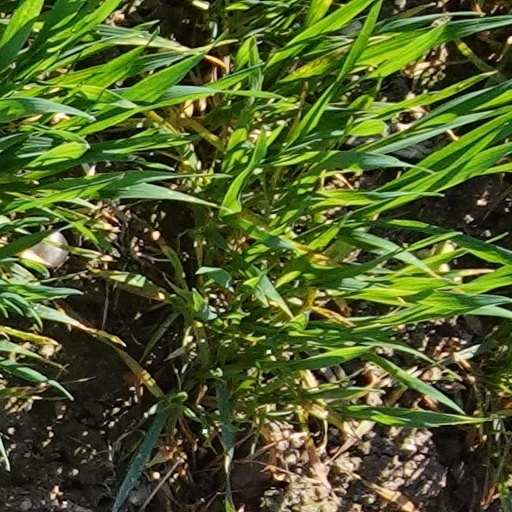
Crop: wheat